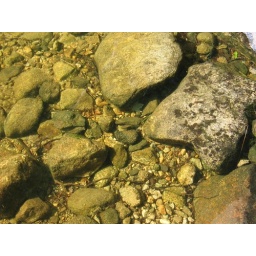
rocks in shallow water in sunlight